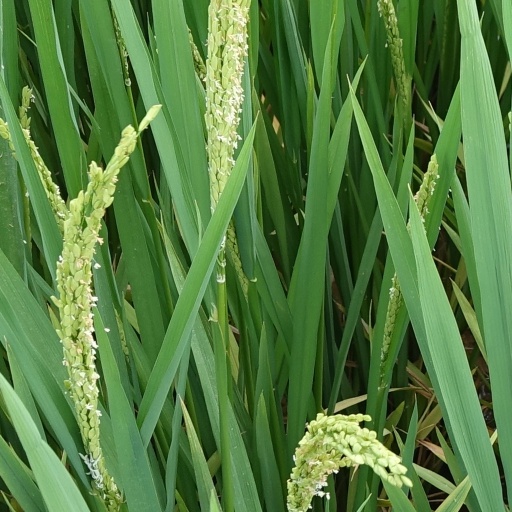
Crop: rice